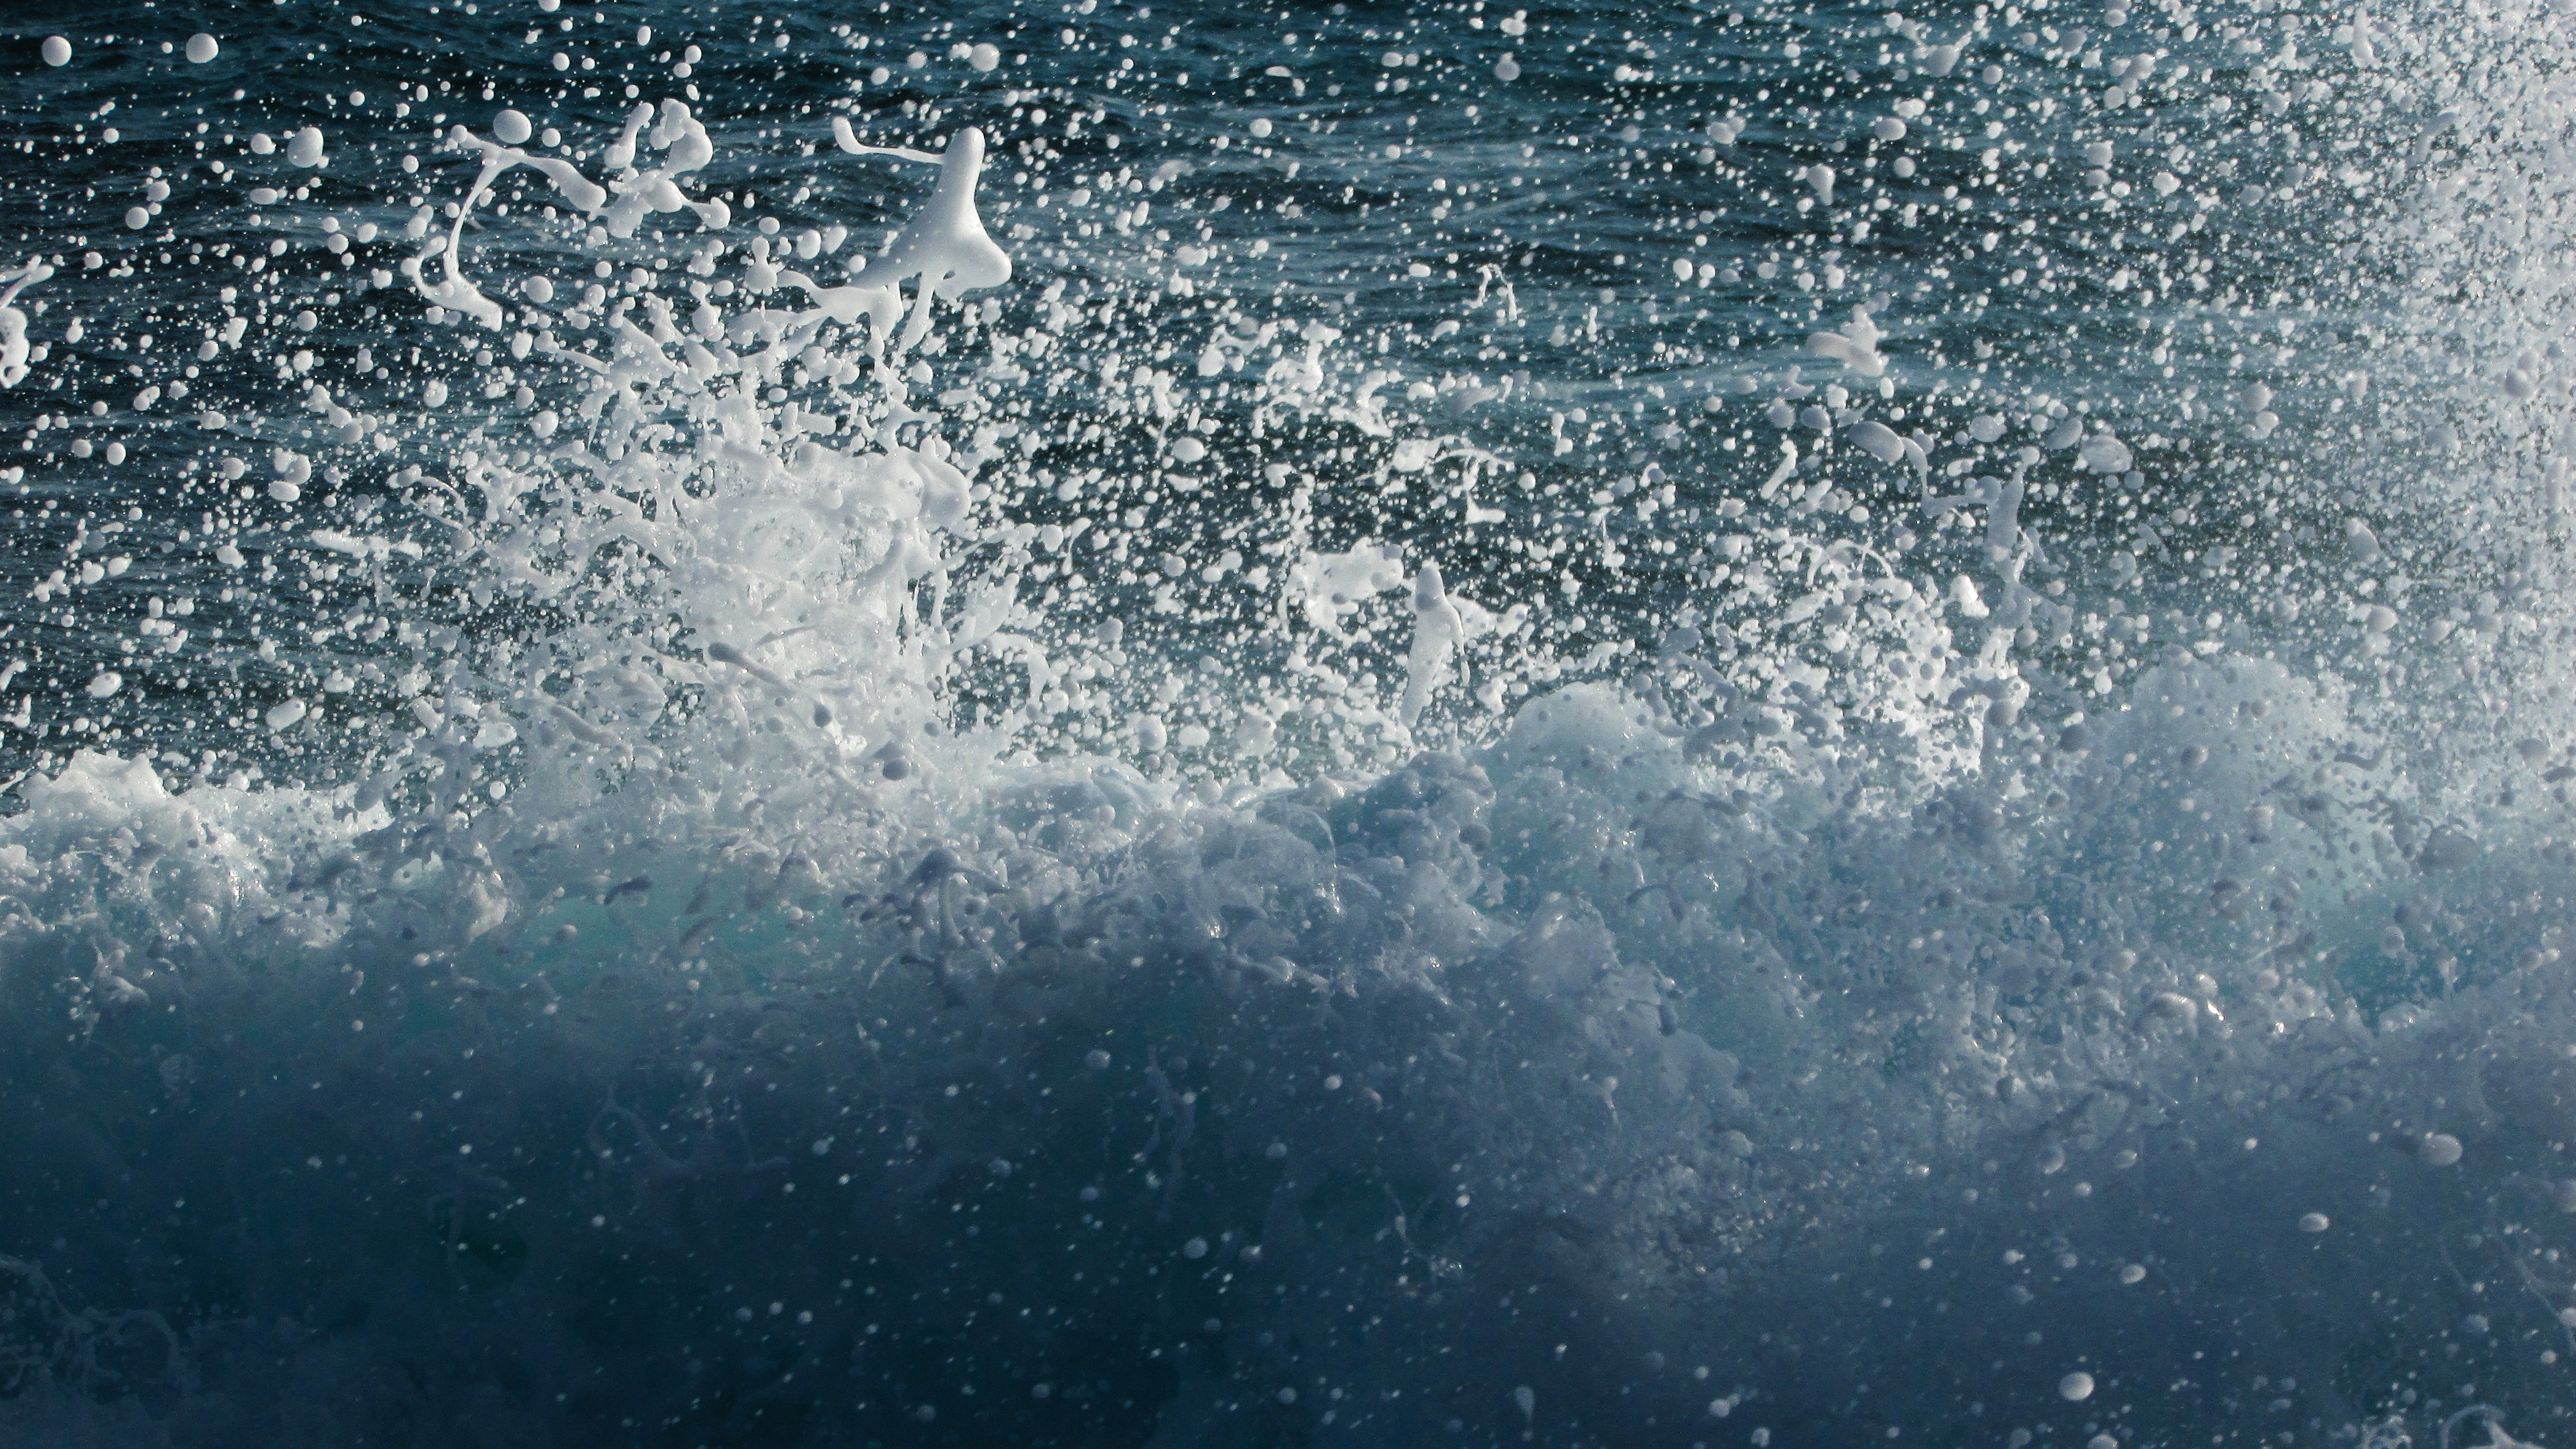
sea, water, ocean, horizon, liquid, sunlight, wave, frost, atmosphere, foam, ice, splash, spray, weather, energy, freezing, smashing, atmospheric phenomenon, atmosphere of earth, wind wave